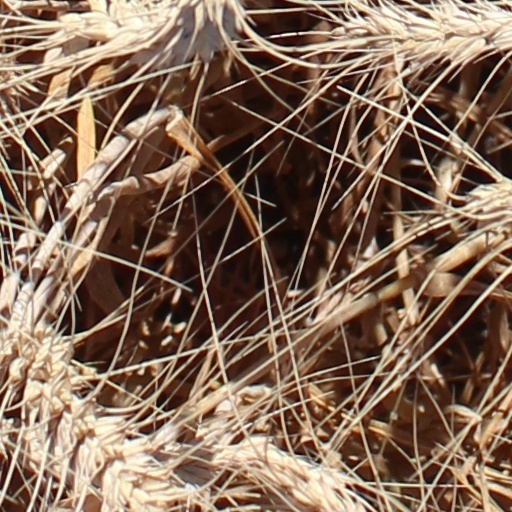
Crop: wheat